Hakata–Ōshima Bridge

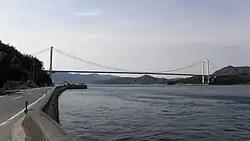

The is a Japanese suspension bridge, part of the 59 kilometer Nishiseto Expressway connecting the islands of Honshū and Shikoku. Completed in 1988, it has a main span of 560 meters and connects Hakatajima with Ōshima. The expressway connects seven small islands and also includes several other long span bridges including the Tatara Bridge, the Innoshima Bridge, and the Kurushima-Kaikyō Bridge.